Greater Austin

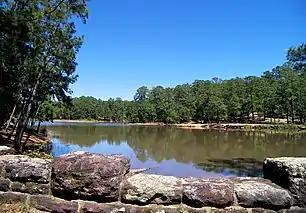
Bastrop State Park

As of March 2020, the U.S. Office of Management and Budget defines the Austin–Round Rock-San Marcos MSA as including Bastrop, Caldwell, Hays, Travis, and Williamson Counties.